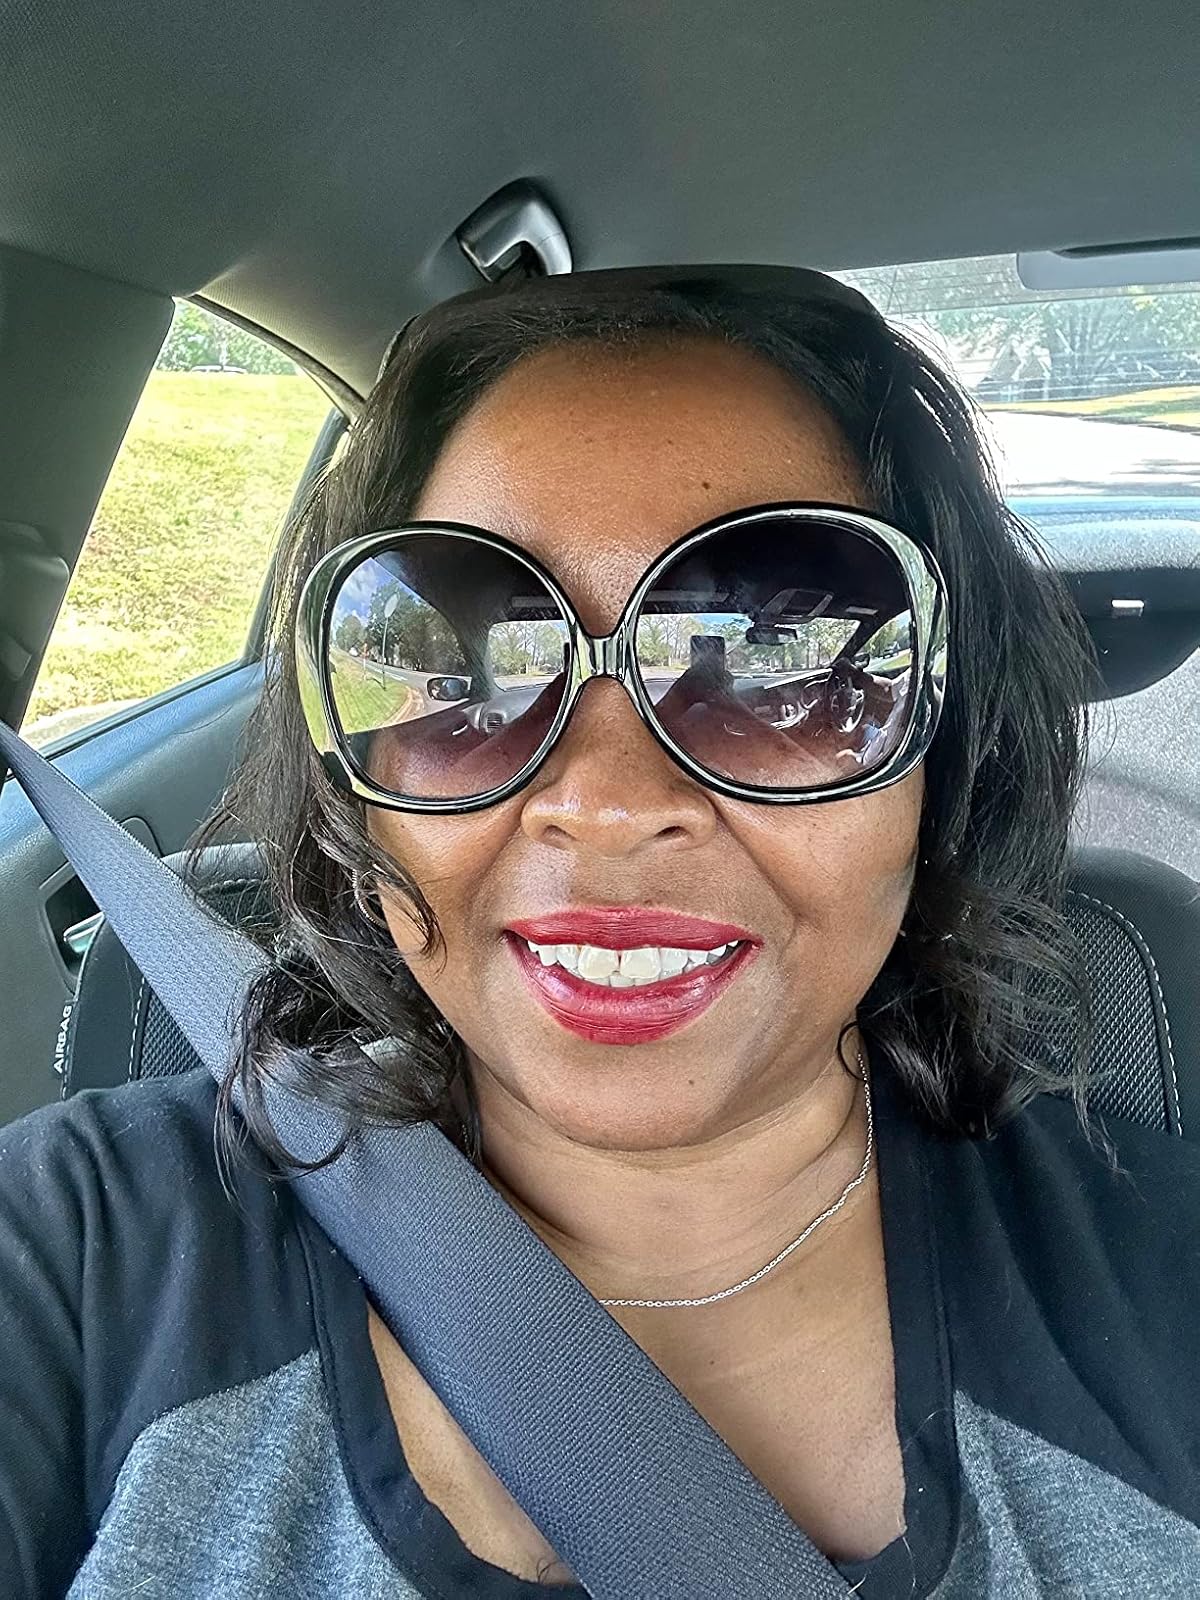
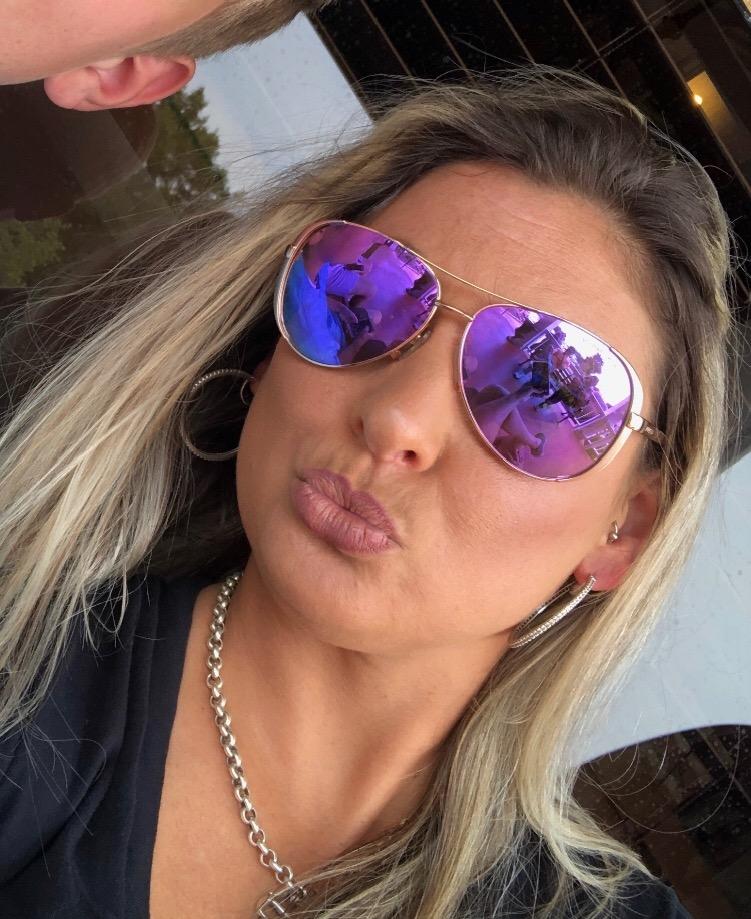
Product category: accessories_sunglasses
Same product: no